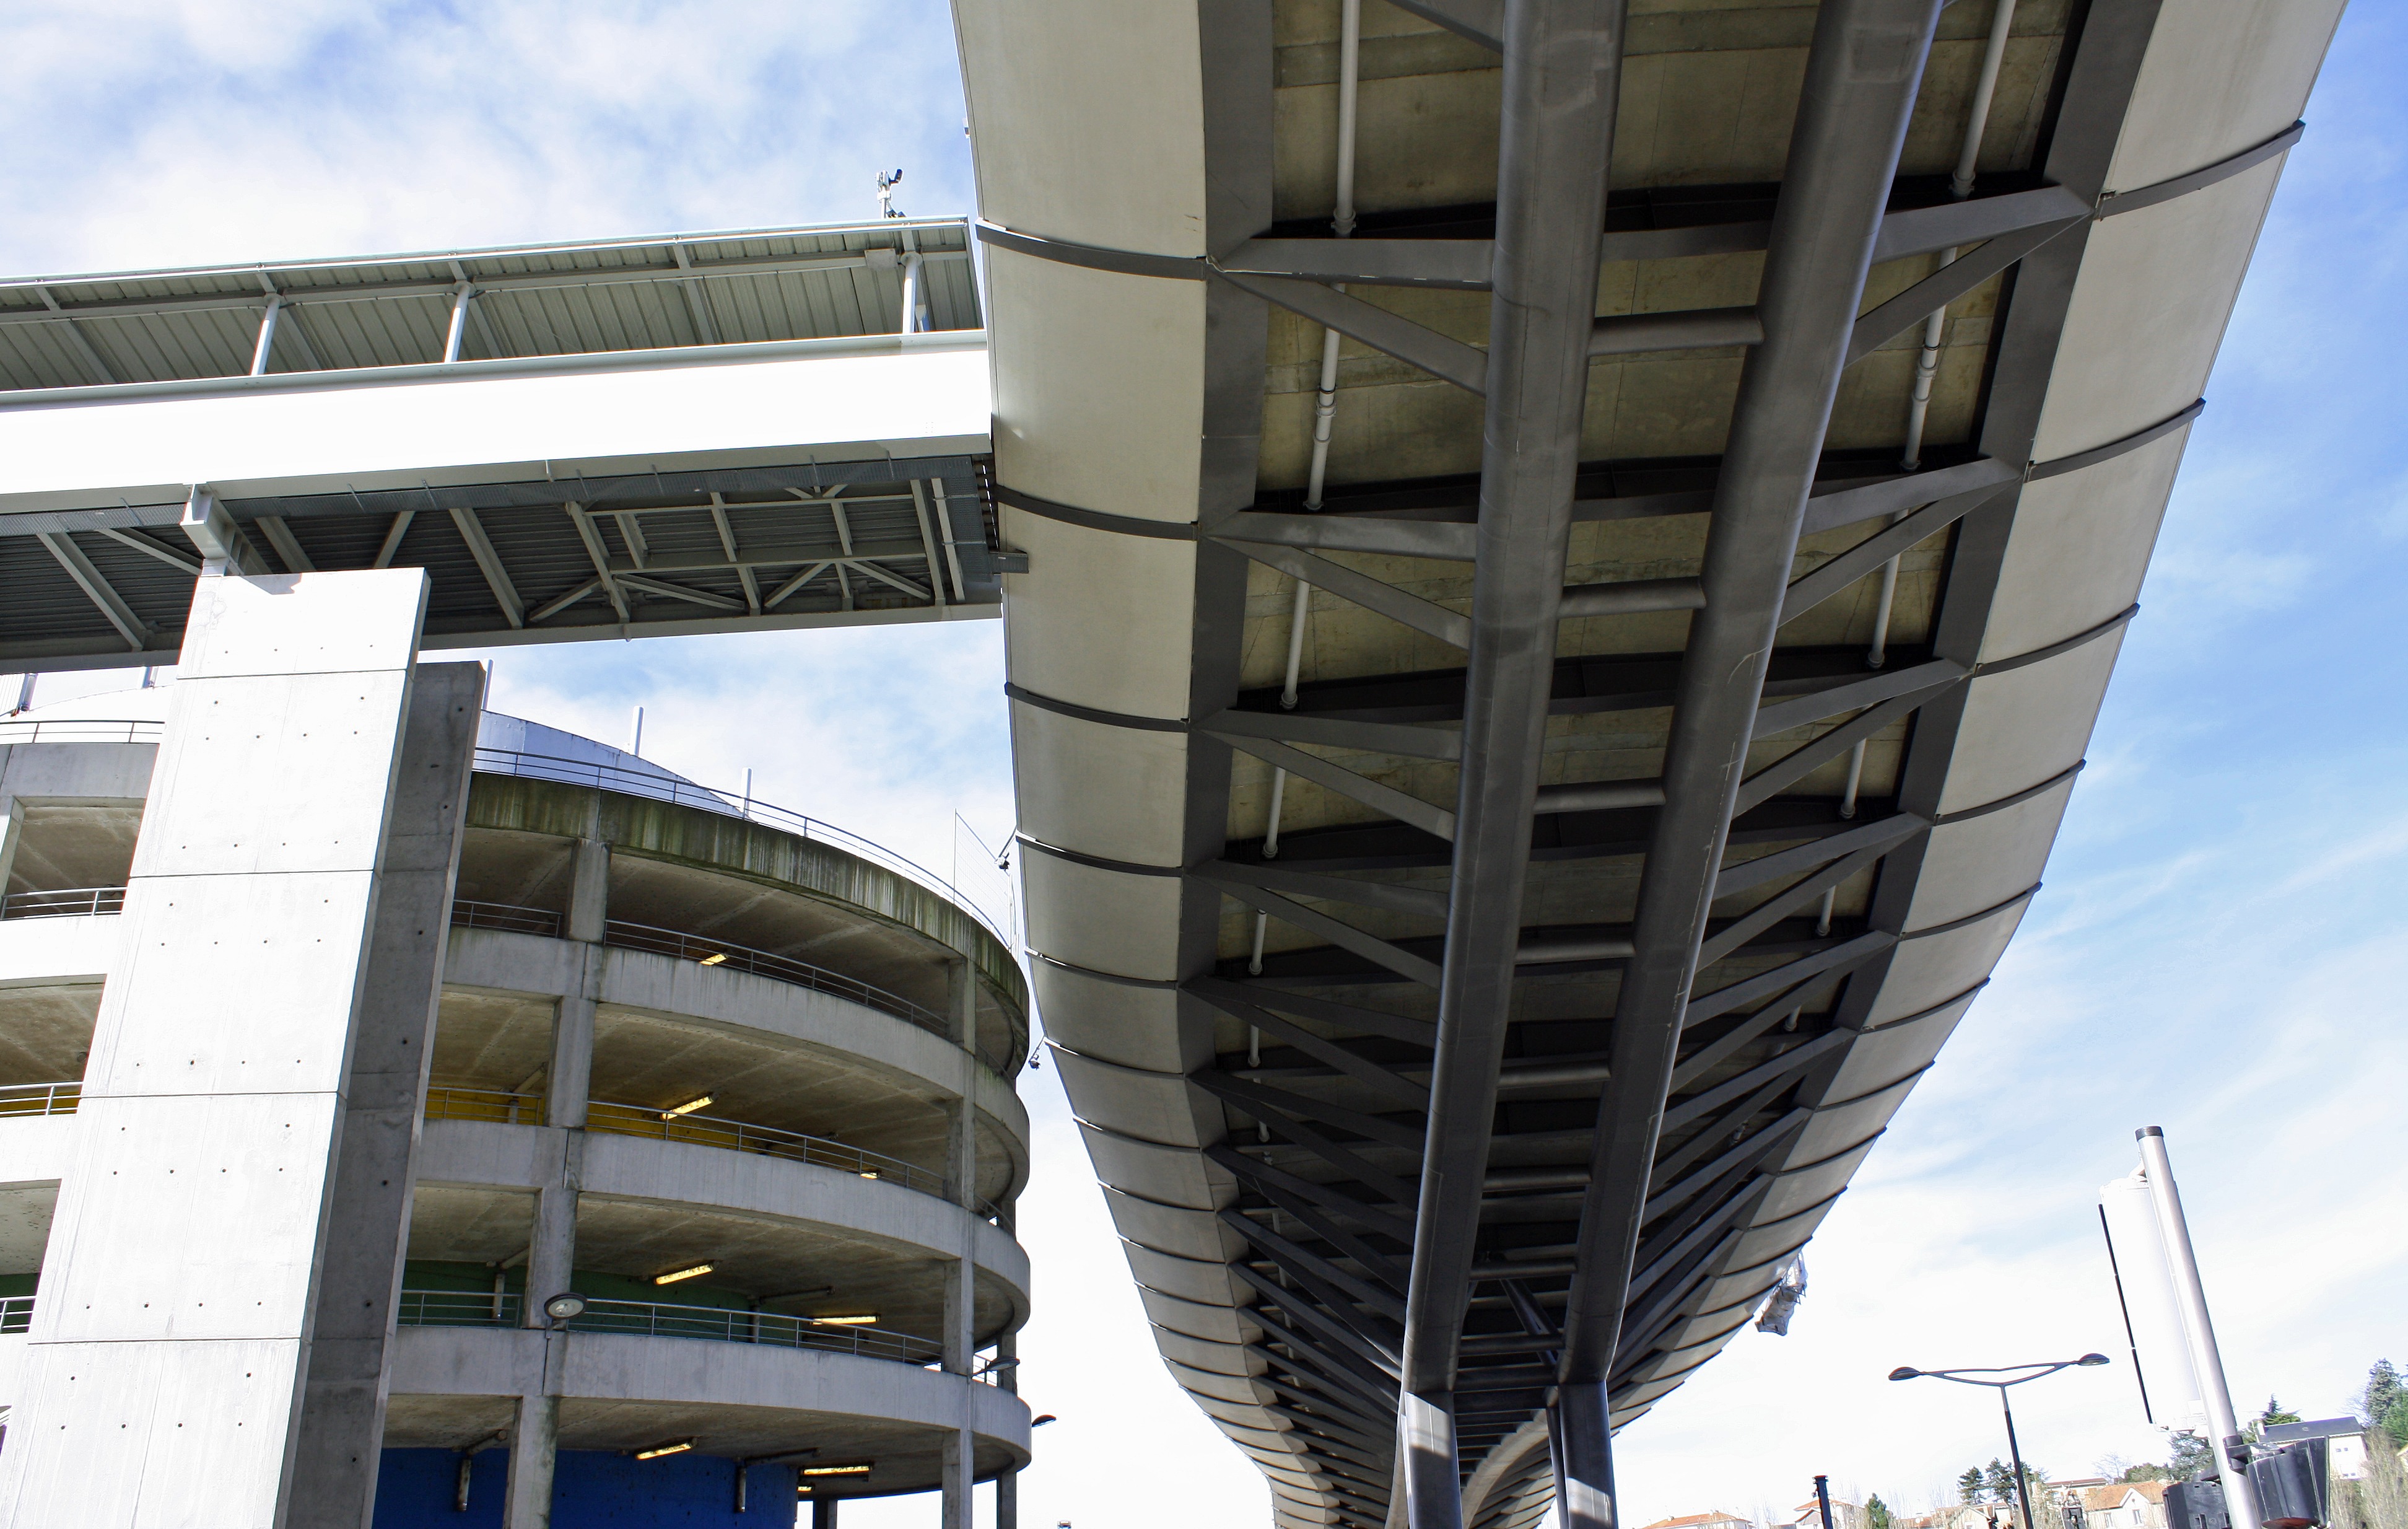
architecture, structure, bridge, crossing, skyscraper, overpass, cityscape, freeway, tower, mast, metal, landmark, facade, modern, stadium, tower block, public transport, beneath, under, cement, side, bottom